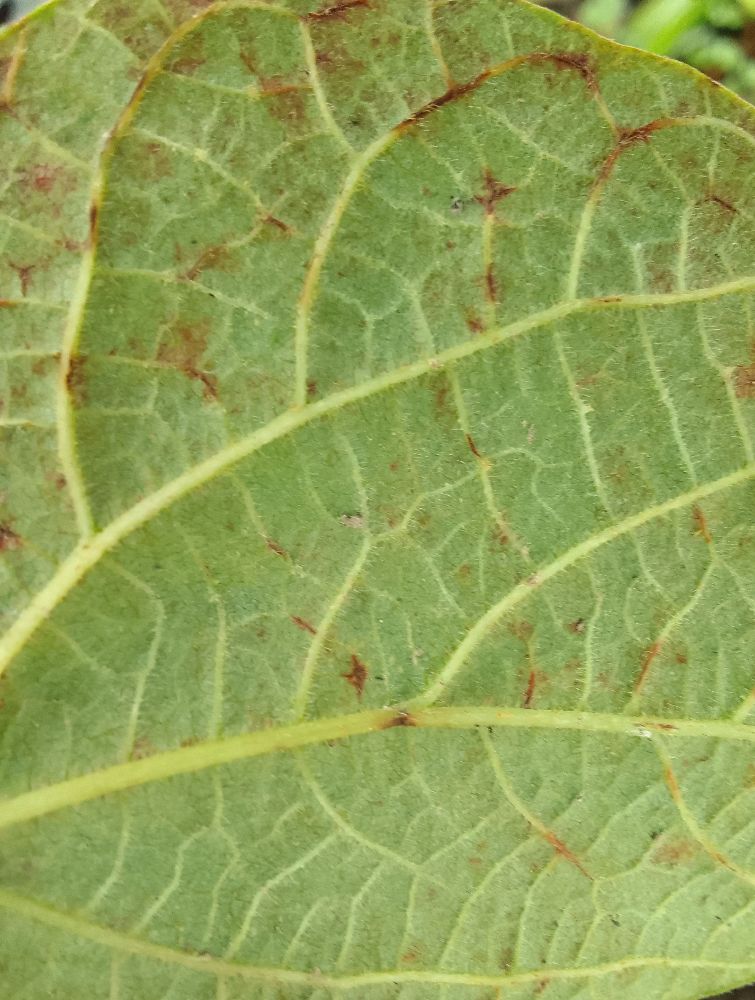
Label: anthracnose